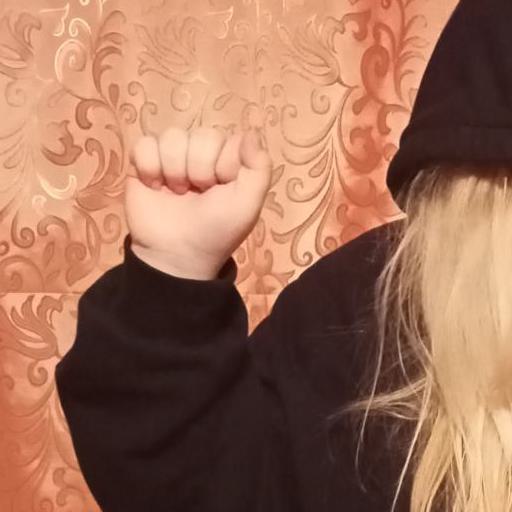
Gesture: fist